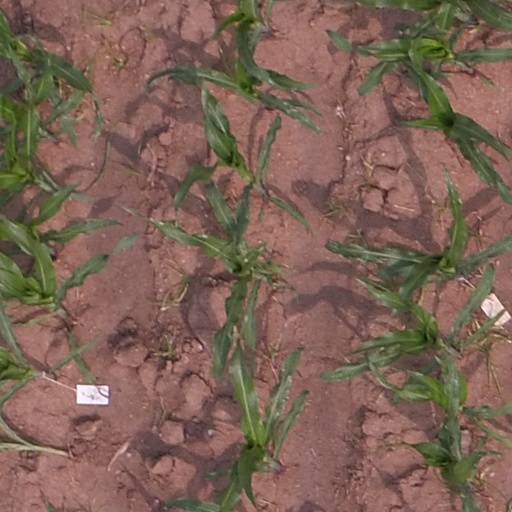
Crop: maize; corn